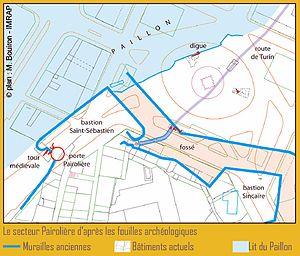
Les fortifications de la porte Pairolière faisaient partie des fortifications de la ville basse de Nice. Aujourd'hui les vestiges se trouvent en sous-sol, entre les places Jacques Toja et Garibaldi.